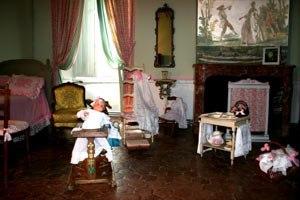
Le château de Condé est un domaine privé habité toute l'année situé à Condé-en-Brie, sur la route du Champagne, à 100 km à l'est de Paris.